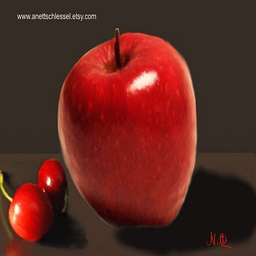
Label: Apple